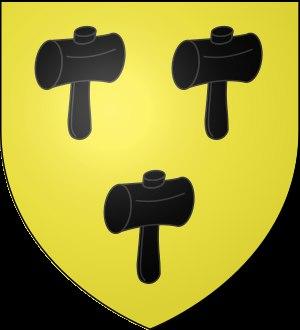
Liste des seigneurs de la Haye de Lavau